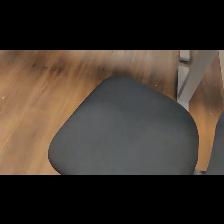
Label: NonHuman